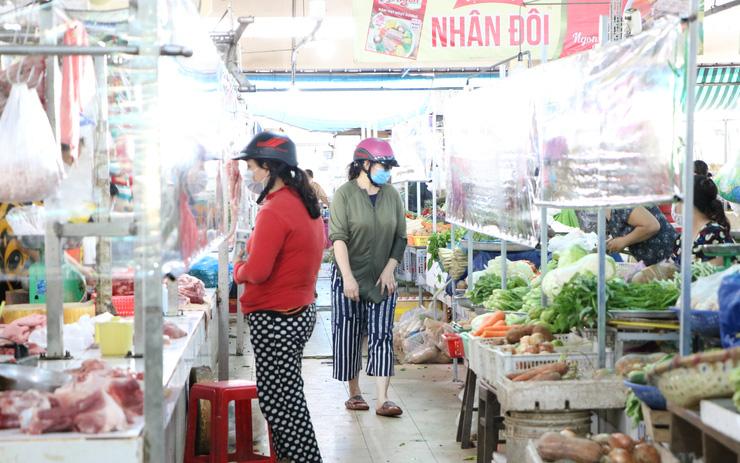
có hai người phụ nữ đang đi chợ